Yuma Lettuce Days

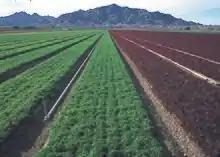
Photo of yuma lettuce field growing in Yuma, Arizona

Yuma, Arizona has been recognized as the sunniest place in the world, with a year-round average of 11 hours of sun a day. This, along with its rich river bottom soils and irrigation from the Colorado River, has made it one of the most important producers of winter vegetables in the United States. Up to 90% of the leafy vegetables grown in the U.S. from November to March originate in Yuma. To highlight the importance of Yuma as an important supplier of winter vegetables, especially leafy greens, the Yuma Lettuce Festival began as a partnership between the Yuma Visitors Bureau and the University of Arizona.